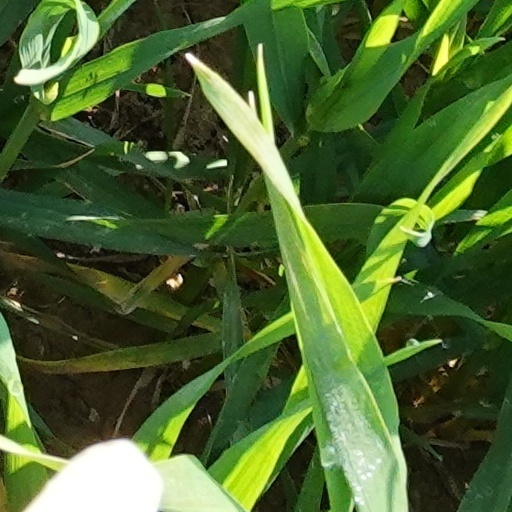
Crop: wheat